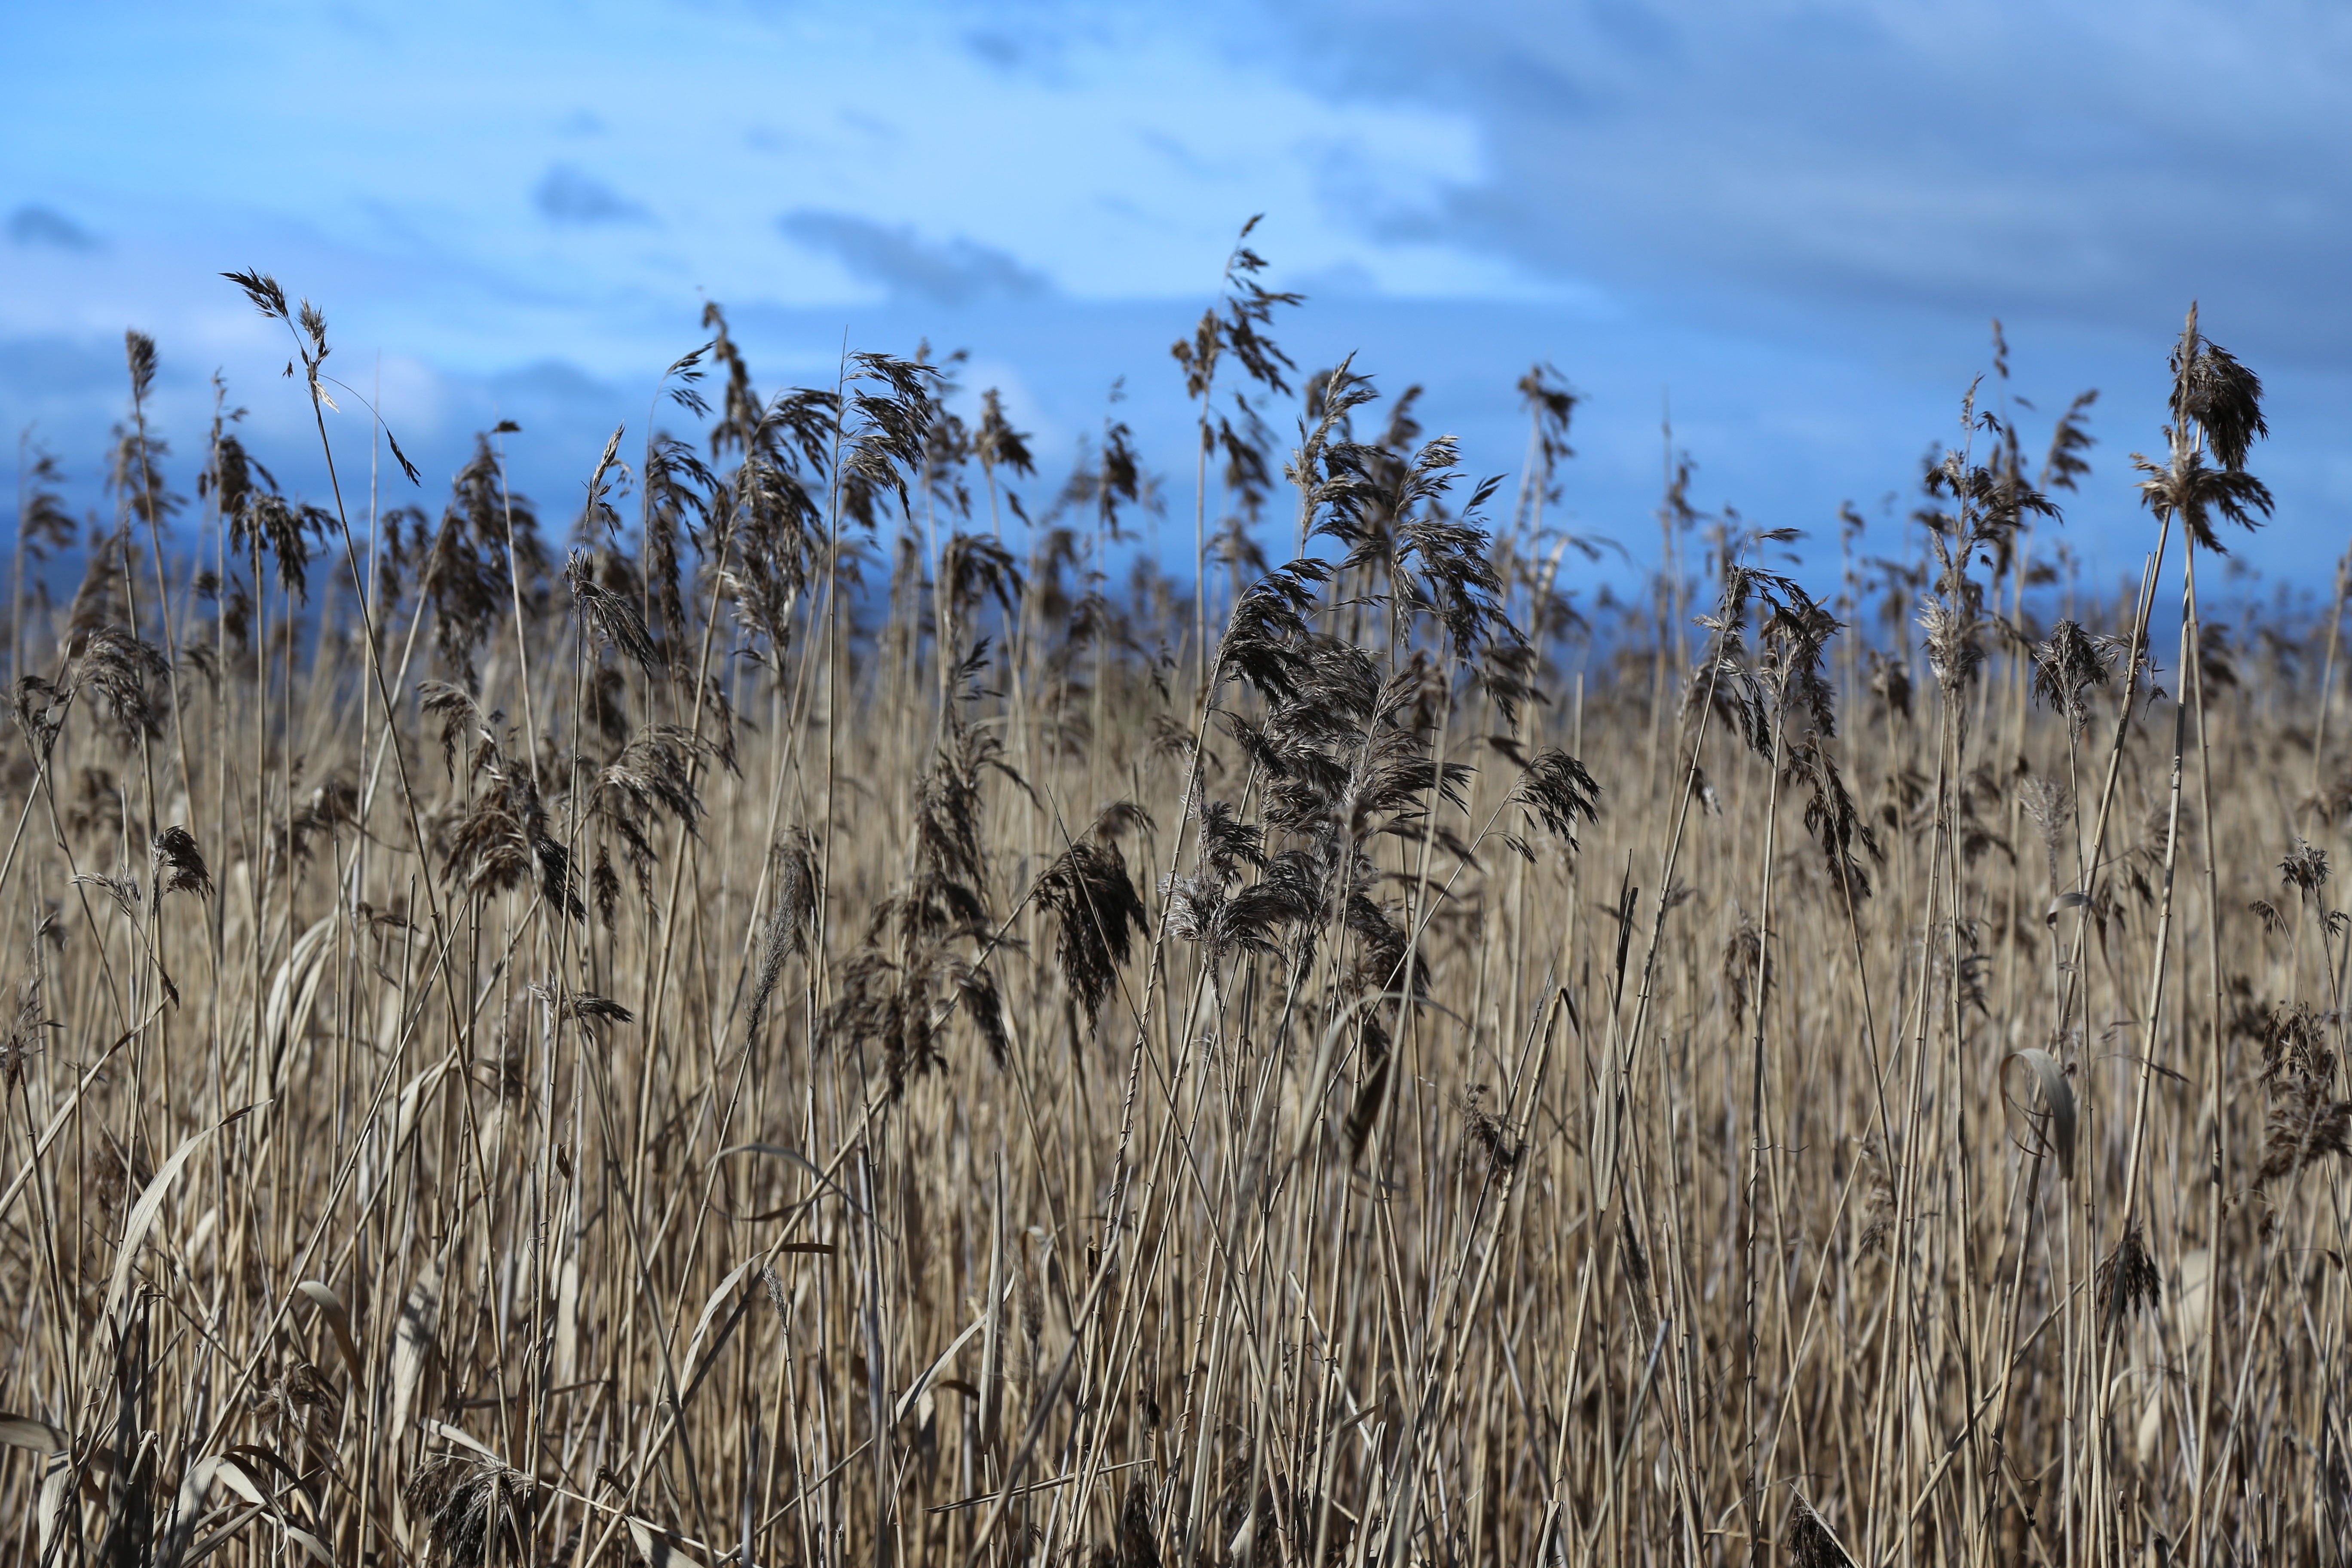
nature, grass, marsh, plant, field, farm, meadow, wheat, prairie, countryside, flower, frost, land, farming, crop, agriculture, plain, outdoors, grassland, wetland, weeds, habitat, ecosystem, steppe, flowering plant, natural environment, grass family, land plant, phragmites